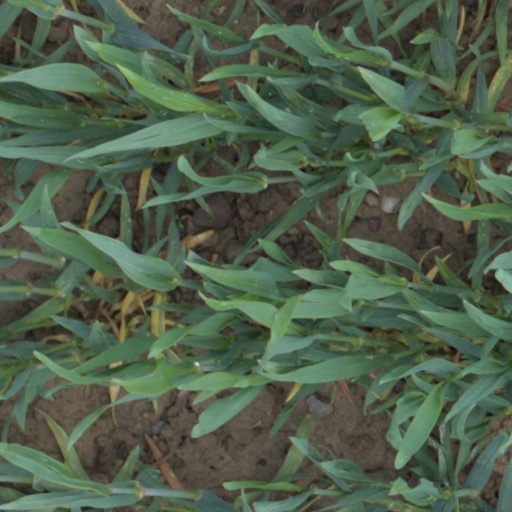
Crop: wheat